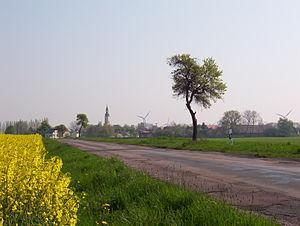
Le bassin lipsien ou plaine lipsienne ou encore le pays de Leipzig est une région non précisément délimitée qui entoure Leipzig en Allemagne centrale, au nord-ouest de la Saxe et au sud-est de la Saxe-Anhalt.